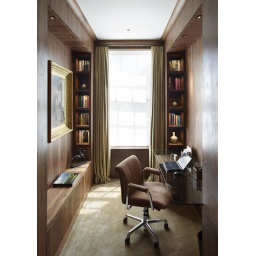
Study crafted in American black walnut with more recessed shelving and a glass desk top supported from a pedestal